Harriet Robinson Scott

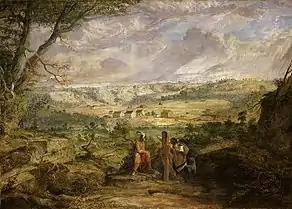
View from Fort Snelling looking across the Minnesota River toward Mendota (1848)

While living at the Indian agency house, Harriet Robinson and Eliza were expected to keep Mrs. Taliaferro living comfortably and to cushion her from the harsh living conditions of the Minnesota "frontier." Lawrence Taliaferro had a young part-Dakota daughter named Mary who had been born in 1828, shortly before his marriage to Elizabeth Dillon, but it is unclear whether Mary Taliaferro ever lived with them.